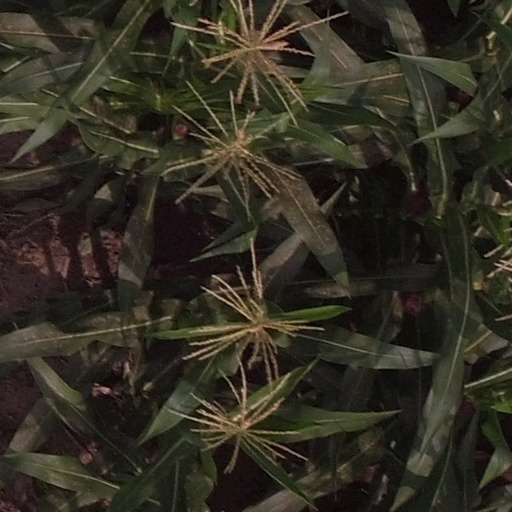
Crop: maize; corn